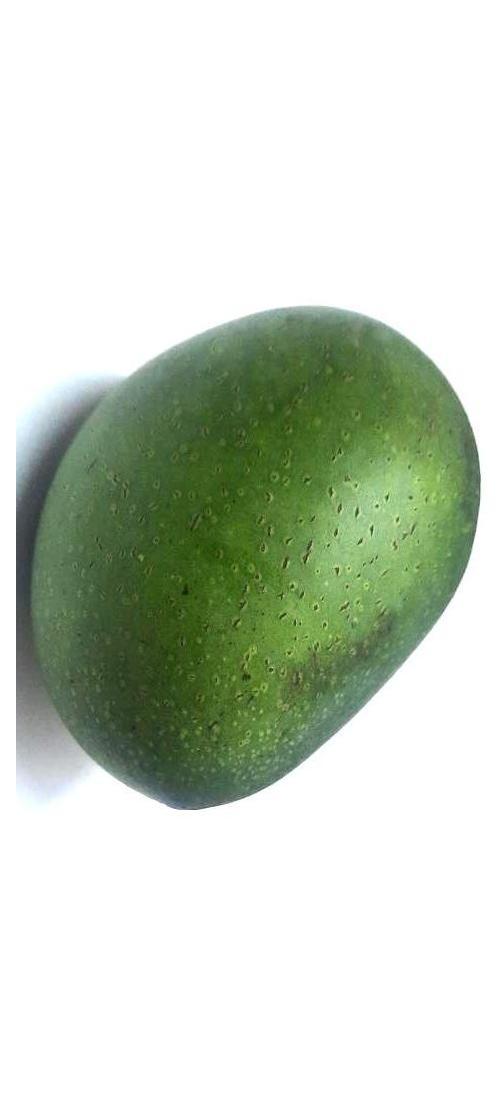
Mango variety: Ashshina Zhinuk